Problem of two emperors

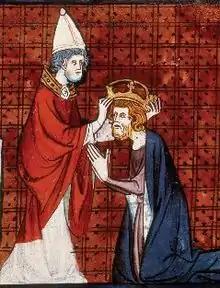
Refusing to recognize the Eastern Empire, Pope Leo III crowned Charlemagne as emperor.

Though the Roman Empire is an example of a universal monarchy, the idea is not exclusive to the Romans, having been expressed in unrelated entities such as the Aztec Empire and in earlier realms such as the Persian and Assyrian Empires.